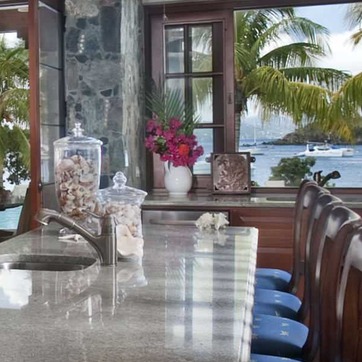
Material: ceramic